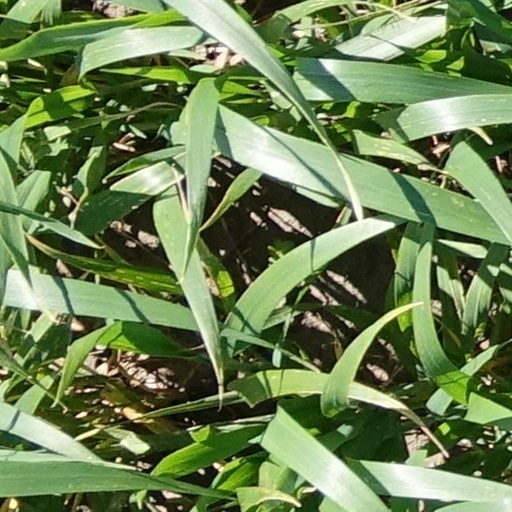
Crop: wheat